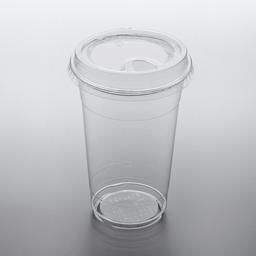
Label: plastic